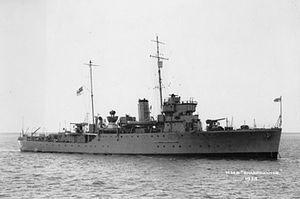
Le HMS Sharpshooter est un dragueur de mines de la classe Halcyon construit pour la Royal Navy dans les années 1930 et utilisé pendant la Seconde Guerre mondiale